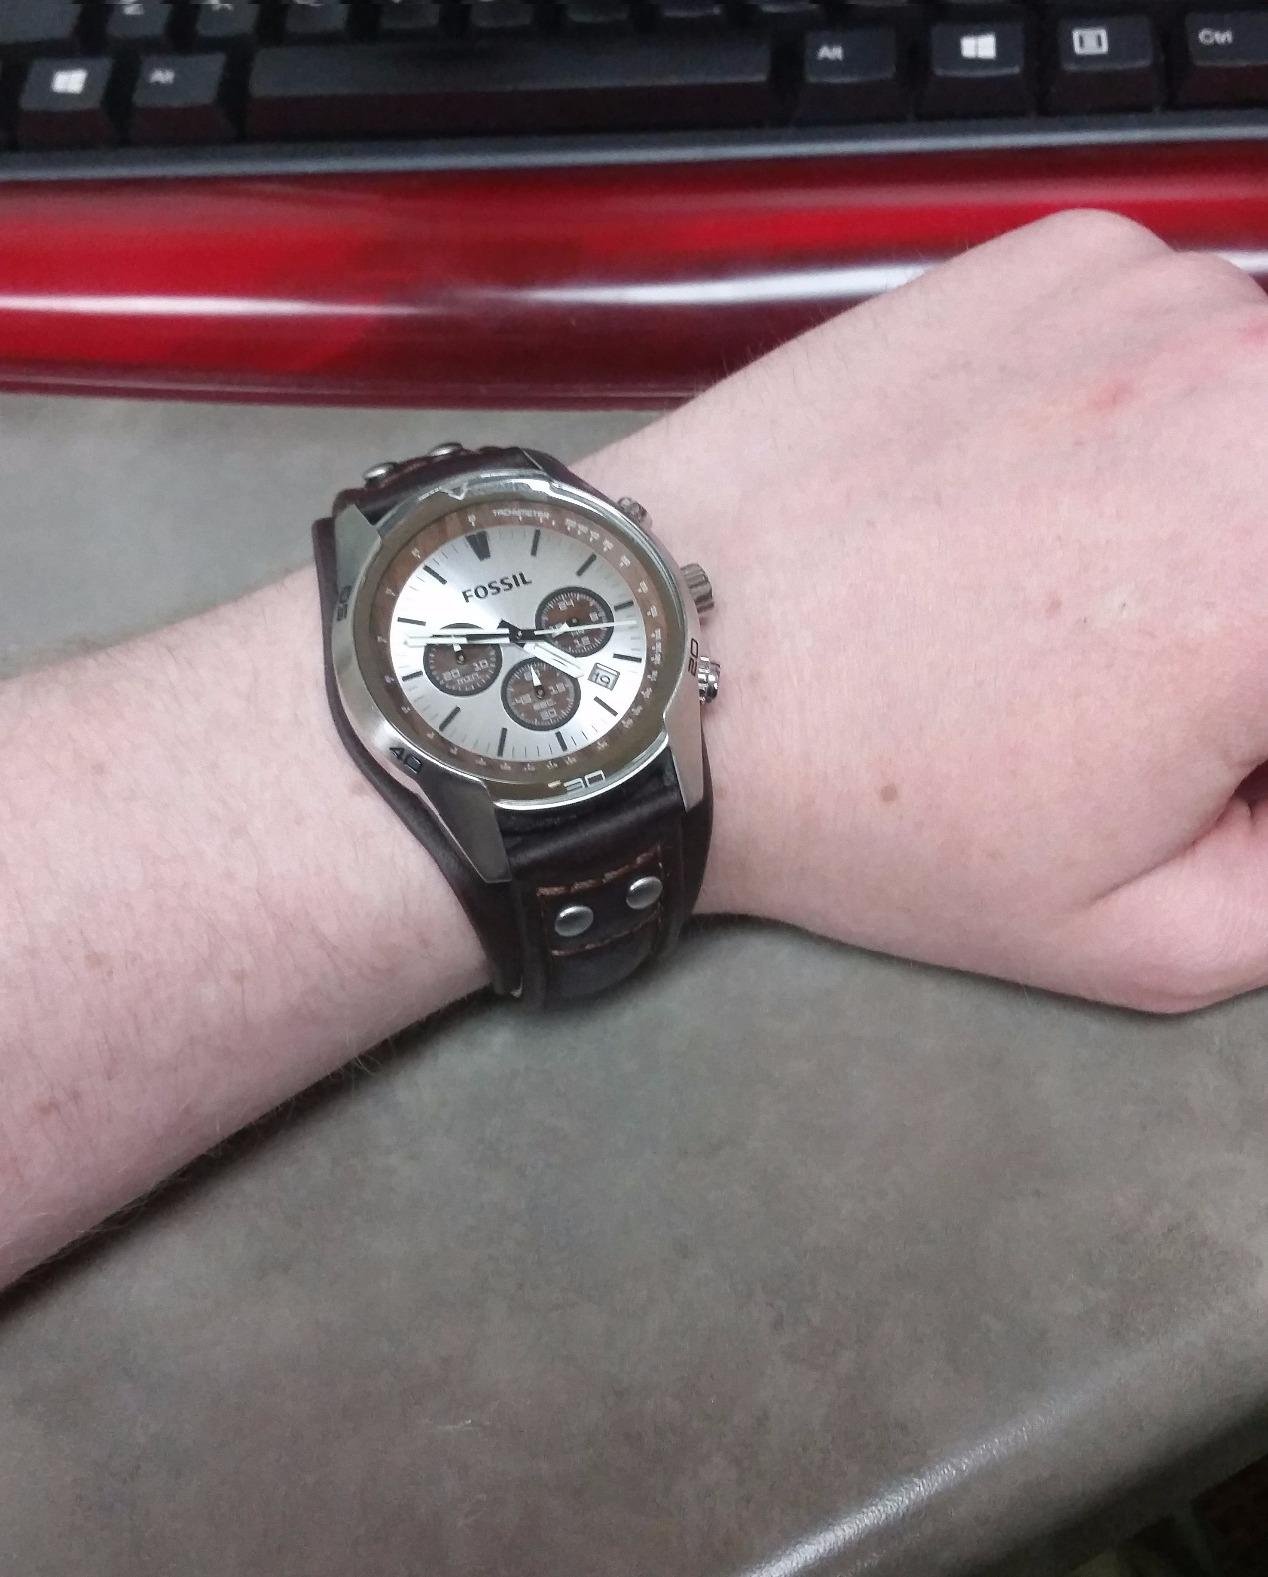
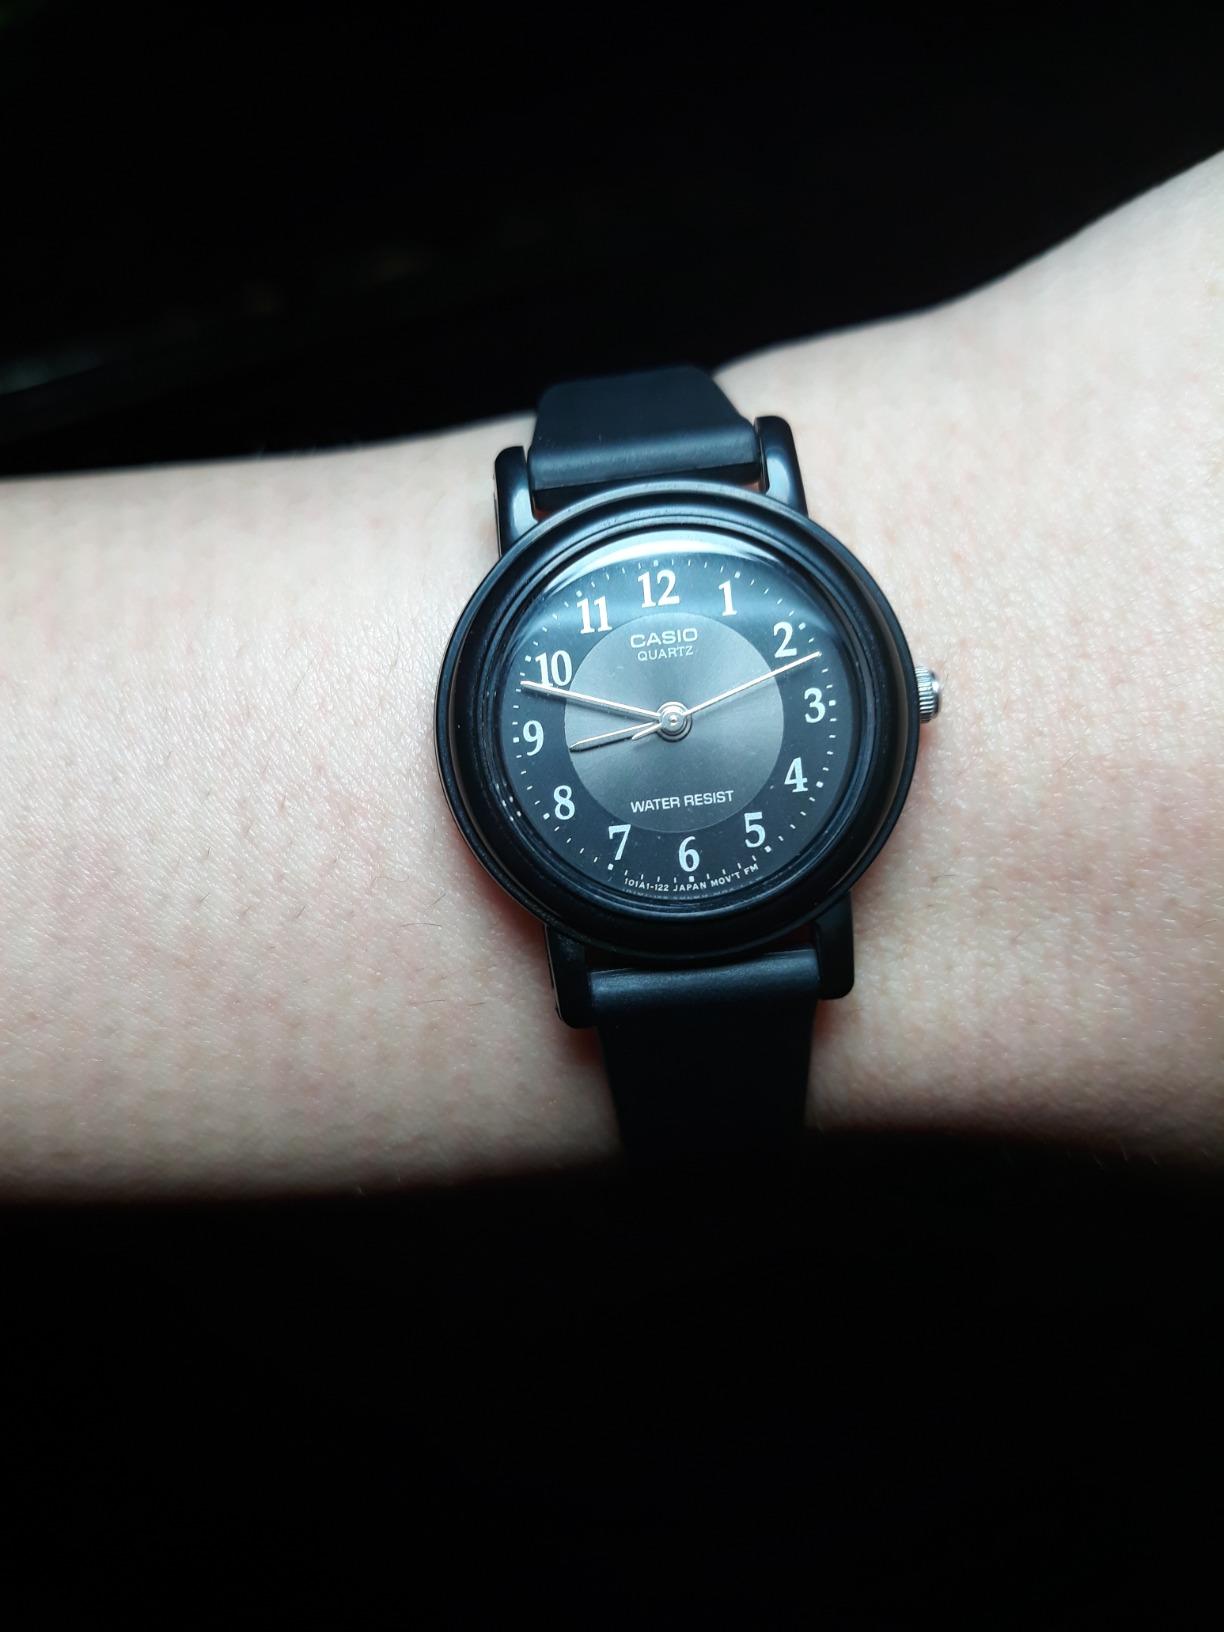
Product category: accessories_watch
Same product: no